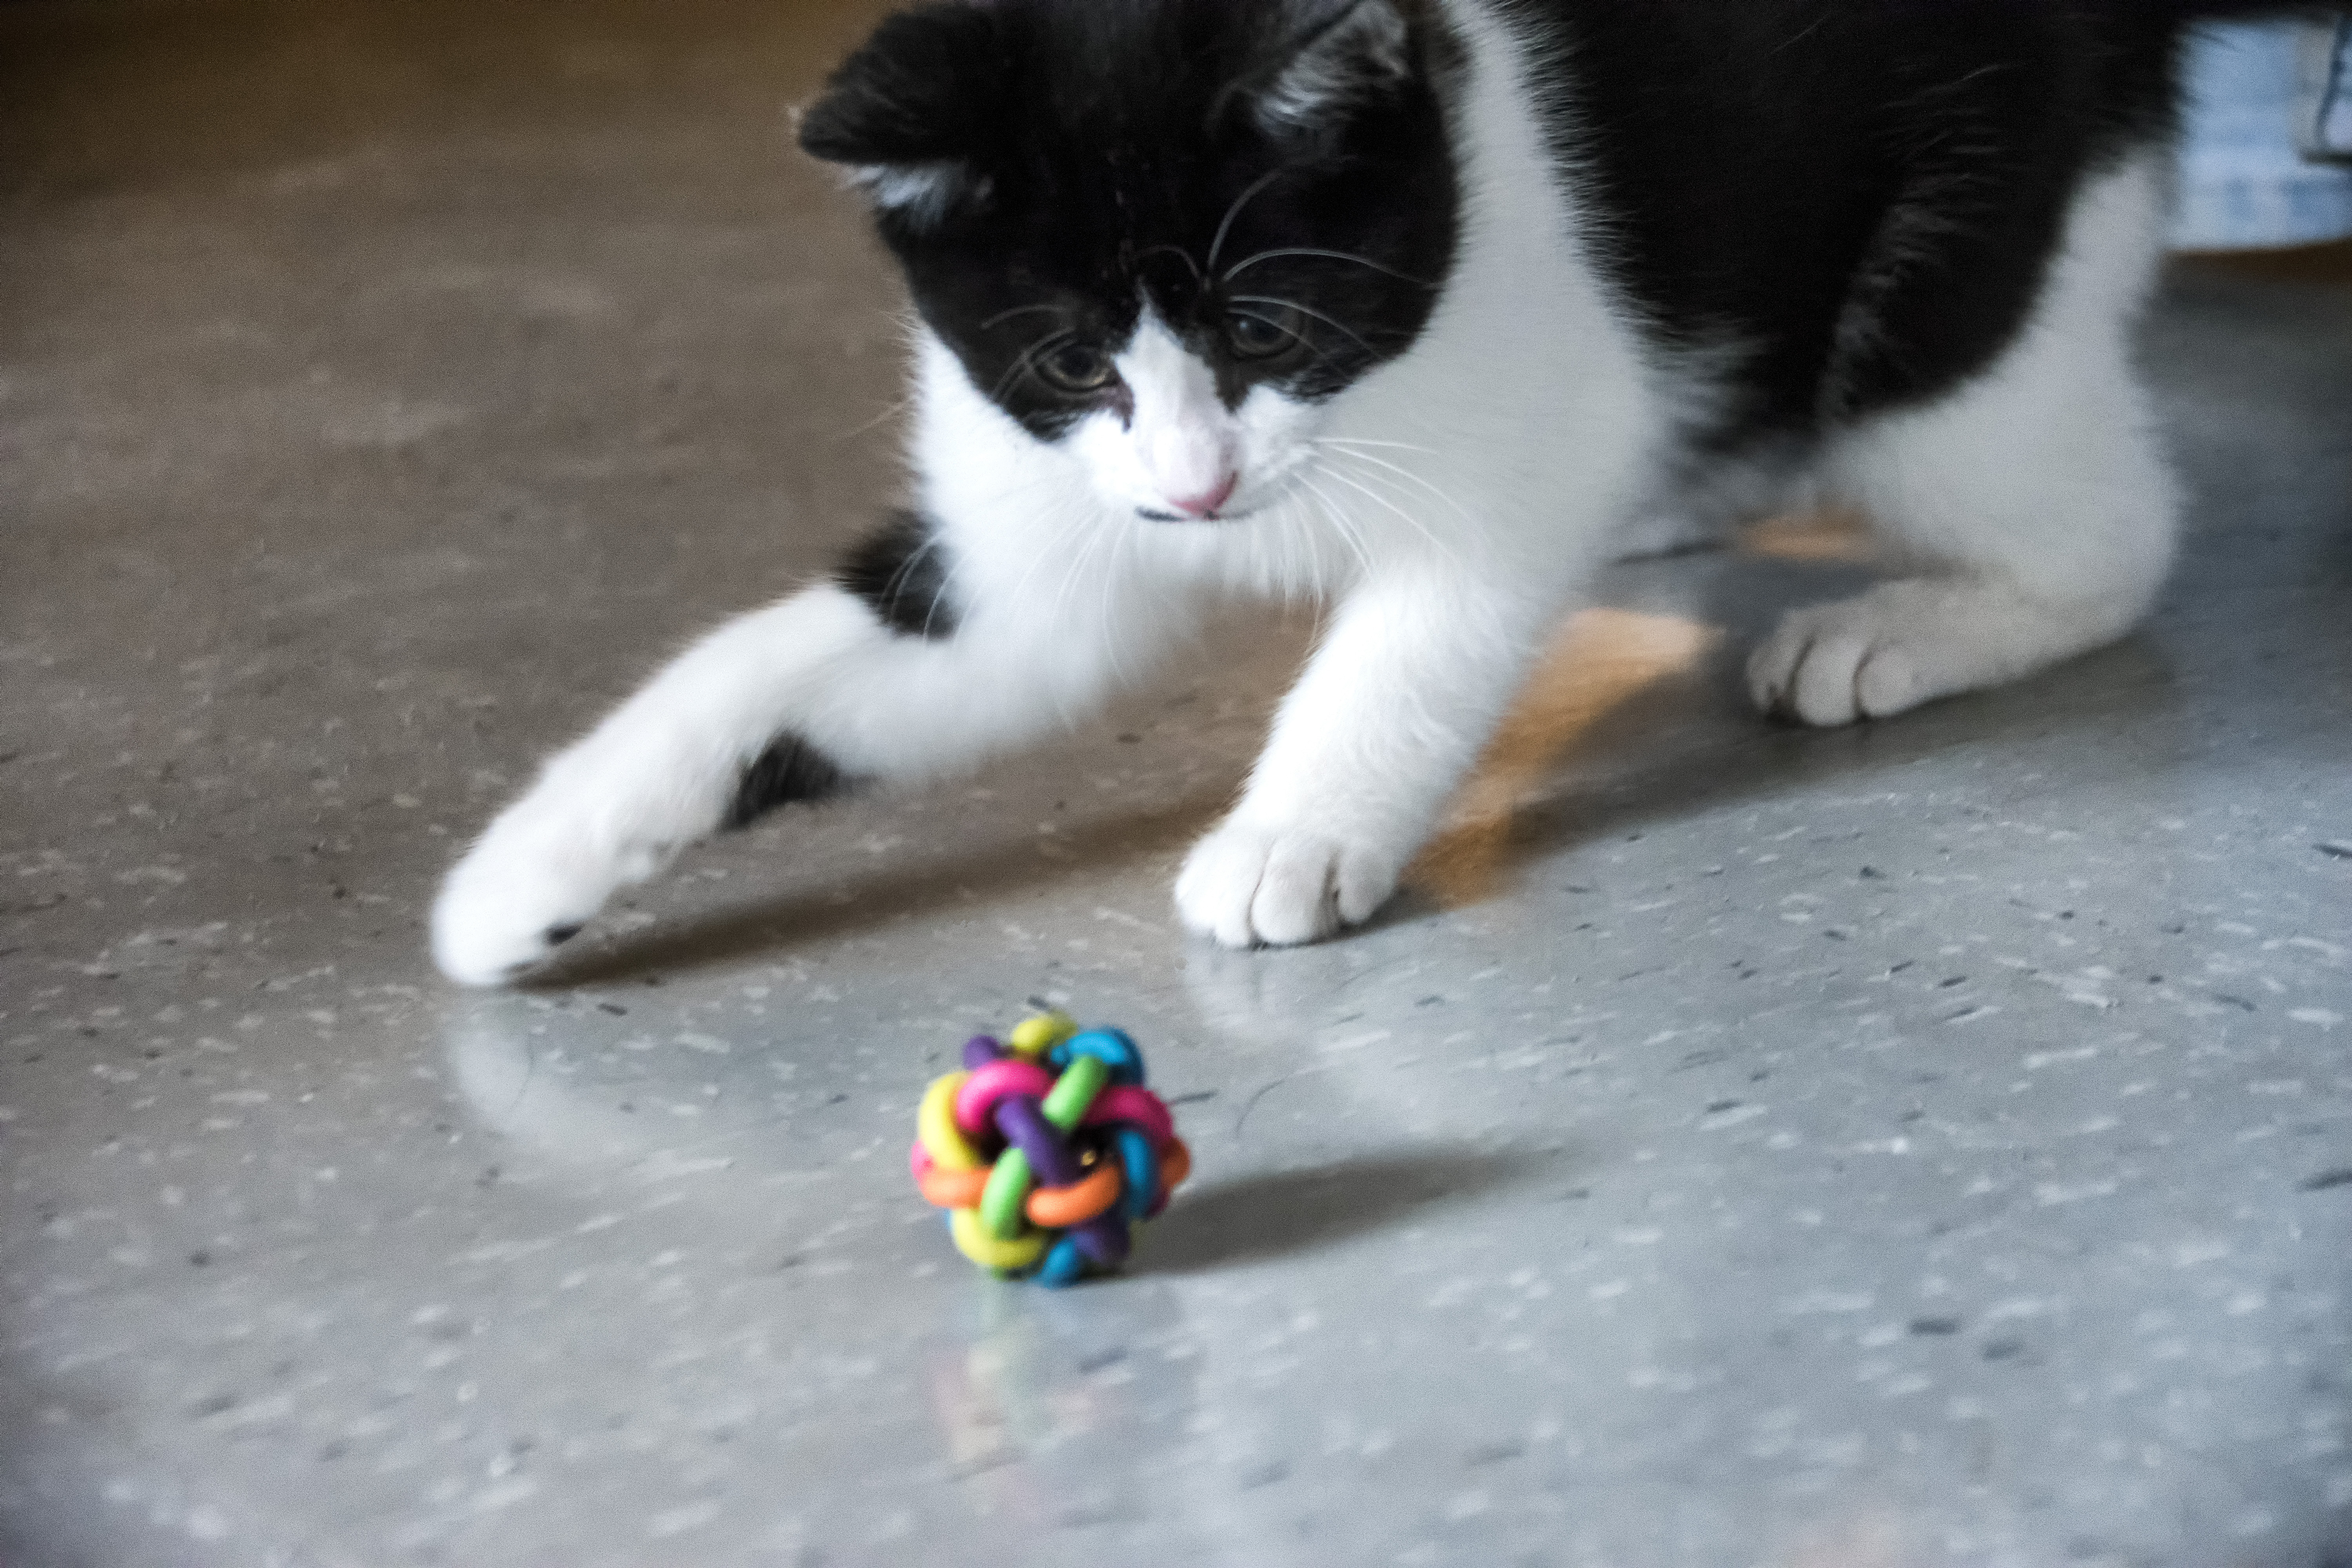
cat, mammal, canada, vertebrate, chat, quebec, sherbrooke, small to medium sized cats, cat like mammal, dog breed group